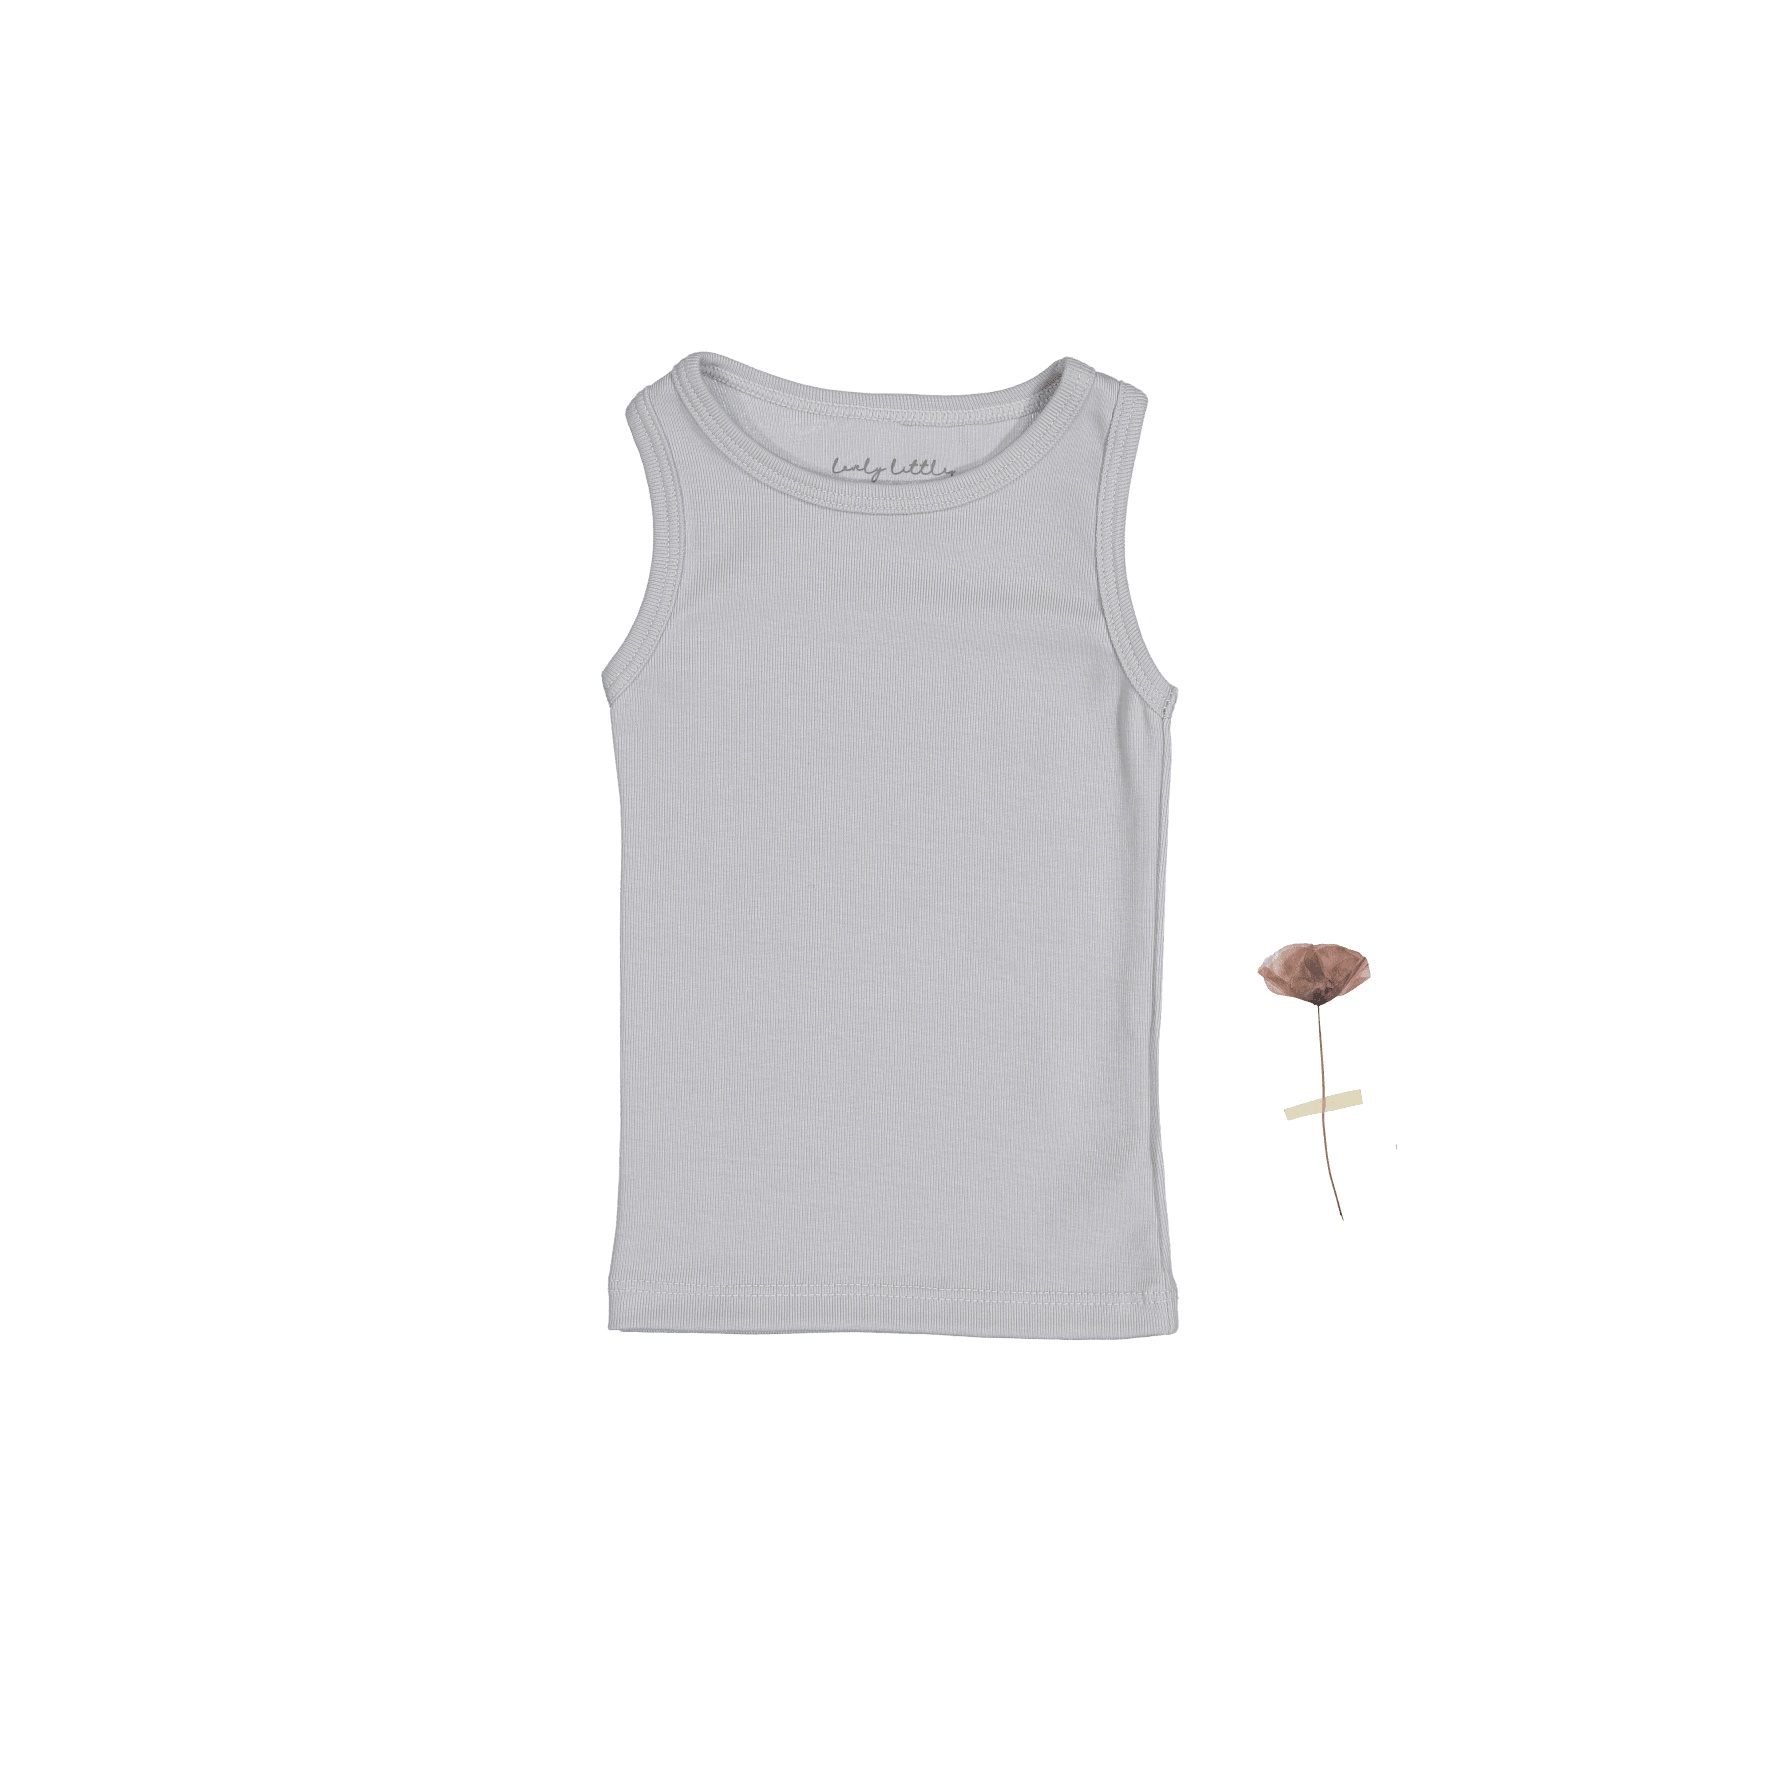
The Tank - Cloud
This cotton tank top will be baby's summer favorite! Try it with the ribbed bloomers for a perfect summer outfit. Made from cotton rich stretch fabric that is soft and comfy.. Pair it with your favorite bloomers or leggings. Softer with every wash.
Brand: Lovely Littles
Category: Apparel & Accessories > Clothing > Baby & Toddler Clothing > Baby & Toddler Tops